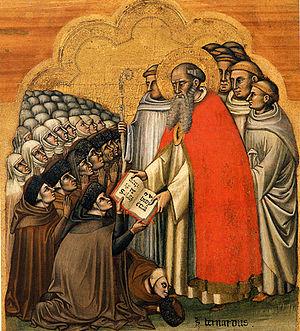
L'Ordre des Humiliés est un ordre monastique fondé vers 1140 en Lombardie, dans la partie des lacs aujourd'hui suisse italienne, et dans l'Italie du nord pendant les XIIᵉ et XIIIᵉ siècles. Il était caractérisé, comme beaucoup des ordres pénitents de cette époque, par un retour vers une vie frugale et austère, en contraste avec la richesse et le pouvoir affichés par le clergé de l'époque. Ils auront jusqu'à 150 couvents surtout en Italie du Nord.